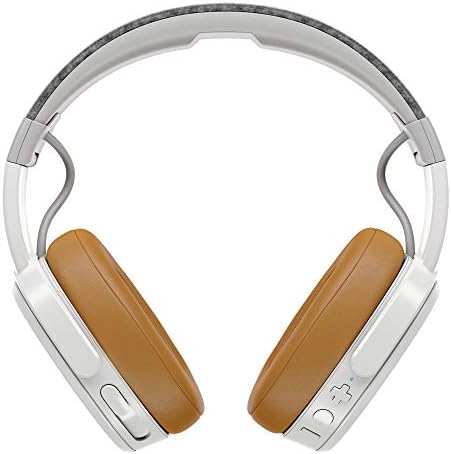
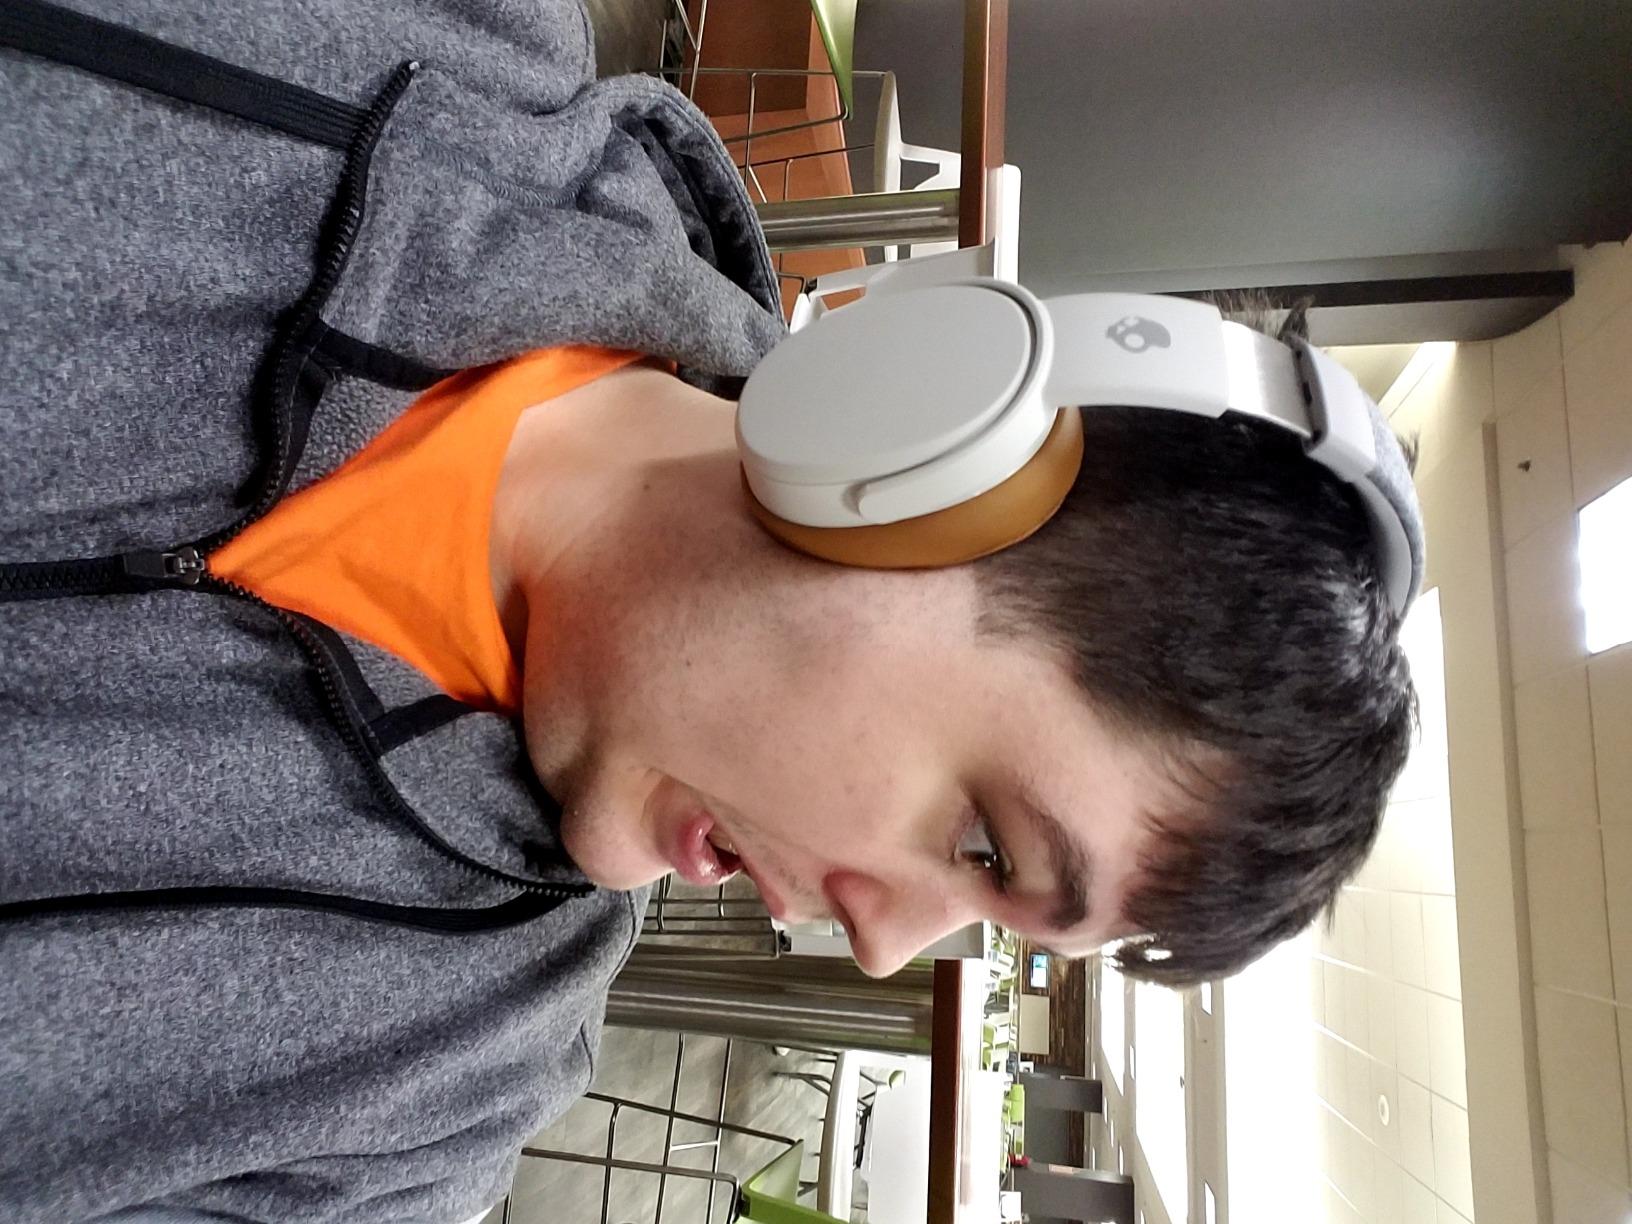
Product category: headphones
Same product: yes